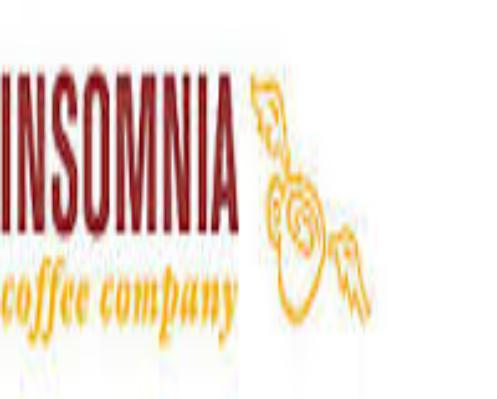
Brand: Insomnia Coffee Company
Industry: Food